Describe the emotion expressed in this image:  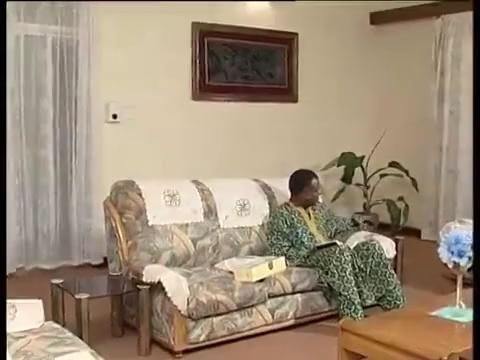
This person displays Fear, valence and arousal with low intensity.